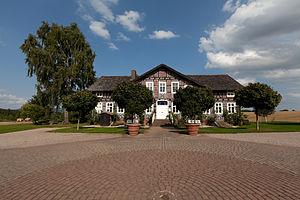
Le bâtiment principal de Gut Marienhof, un manoir près de Völkershausen, en Hesse (Allemagne).